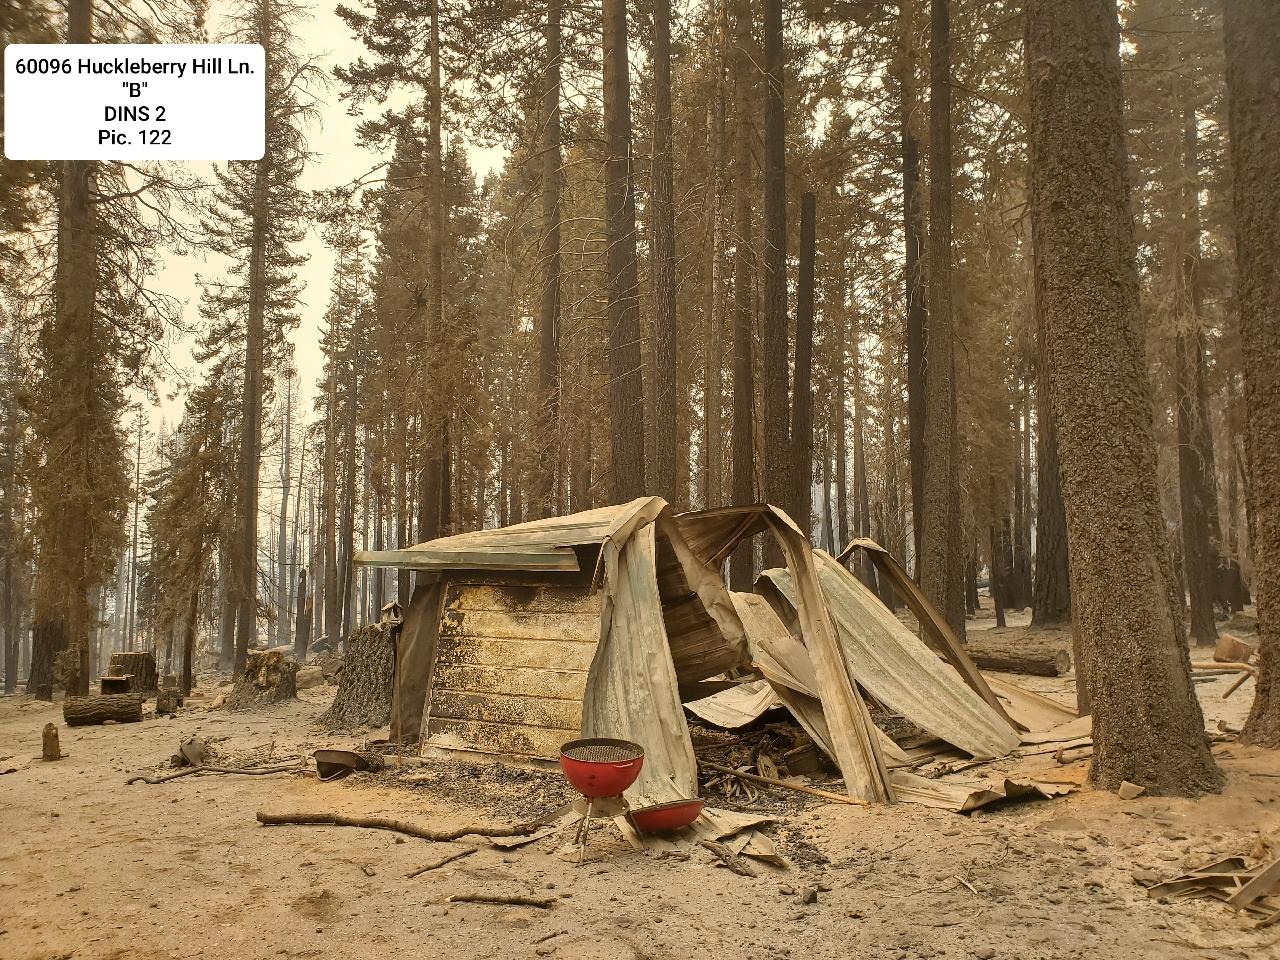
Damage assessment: destroyed